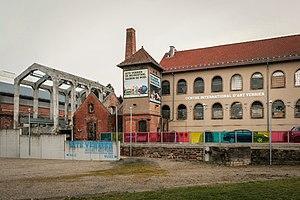
Meisenthal Site international d'art verrier 01
Les verreries du massif des Vosges sont des vestiges parfois toujours visibles d'un riche passé artisanal pour tout un massif. Elles sont les témoins et le fruit d'un échange de savoir-faire technique réussi à l'échelle européenne entre la Flandre franco-belge et les massifs montagneux de Bohème-Moravie en passant par les terres germanophones d'Allemagne et de Suisse, sans oublier l'influence inévitable du pôle verrier italien de Murano. D'abord implantées dans la Vôge, les verreries médiévales lorraines s'établissent en quasi monopole dans une région frontalière entre la Lorraine, la Franche-Comté et la Champagne. L'immigration passagère ou définitive de maîtres et ouvriers verriers en provenance de l'Europe centrale contribue à l'élaboration d'une grande famille de verriers multiculturelle et pluriconfessionnelle qu'on dirait aujourd'hui en réseau. Les verriers initialement gyrovagues finissent par devenir sédentaires dans le sud du duché de Lorraine. L'évolution des pratiques économiques et commerciales ainsi que les rapports devenus tumultueux entre verriers et leurs souverains lorrains feront péricliter l'activité verrière médiévale.
La Verrerie de Meisenthal est une verrerie et un musée situés dans la commune française de Meisenthal.
Cet article recense les monuments historiques de la Moselle, en France.